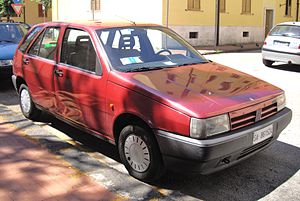
Fiat Tipo (type 160)
Fiat Tipo (1988−1993)
Fiat Tipo (type 160) var en lille mellemklassebil, som til det europæiske marked blev bygget af Fiat Automobiles mellem starten af 1988 og sommeren 1995 som efterfølger for Fiat Ritmo. På grund af bl.a. kabinepladsen blev den valgt til Årets Bil i Danmark og Europa 1989.